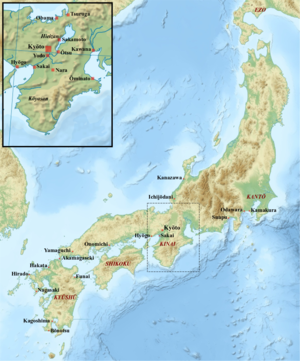
Localisation des principales agglomérations du Japon de l'époque Sengoku (ca. 1450-1600).
L'époque Sengoku est une époque de l'histoire du Japon marquée par des turbulences sociales, des intrigues politiques et des conflits militaires quasi permanents, qui s'étend du milieu du XVᵉ siècle à la fin du XVIᵉ siècle au Japon. Au sens strict, cette période débute à la fin des guerres d'Ōnin en 1477 et dure jusqu'en 1573, lorsque le seigneur de la guerre Oda Nobunaga destitue le dernier shogun Ashikaga. Elle couvre approximativement la seconde moitié de l'époque de Muromachi entendue au sens large, qui correspond au shogunat des Ashikaga et s'étend de 1336 à 1573.
L'époque de Muromachi est l'une des 14 subdivisions traditionnelles de l'histoire du Japon, qui s'étend entre 1336 et 1573. Elle correspond à l'époque de « règne » des shoguns Ashikaga. Le nom de cette période vient du quartier de Muromachi, site choisi à Kyōto par les Ashikaga pour y installer à compter de 1378 le siège de leur gouvernement.